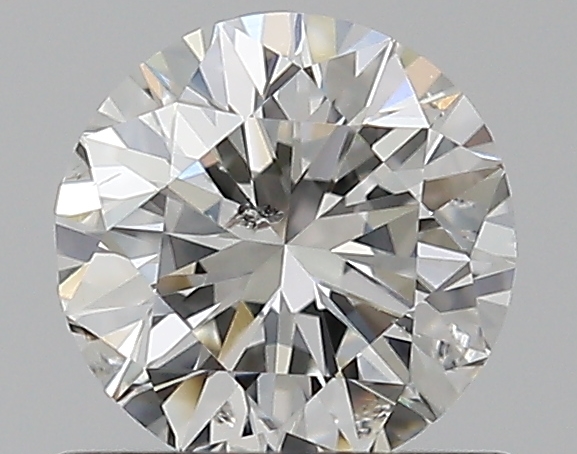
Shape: round
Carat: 0.65
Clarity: SI2
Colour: H
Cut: VG
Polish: EX
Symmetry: VG
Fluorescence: N
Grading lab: GIA
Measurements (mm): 5.46 x 5.52 x 3.49